Pteranodon sternbergi

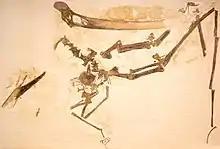
Specimen UALVP 24238 with reconstructed crest; the specimen has also been assigned as the holotype of disputed genus "Dawndraco kanzai"

The most complete example of the species, currently in the collections of the University of Alberta Laboratory for Vertebrate Paleontology as specimen number UALVP 24238, is a partially-articulated sub-adult fossil with a wingspan of about . The skeleton is missing only parts of the skull and the ends of the wings and feet, was discovered in 1974 near Utica, Kansas. The fossil was found by Richard C. Fox and Allen Lindoe in rocks belonging to the lower part of the Smoky Hill Chalk Member of the Niobrara Formation. These rocks date to the late Coniacian or early Santonian stage, about 86 million years ago. In 2010, a paper by Alexander W.A. Kellner argued that this specimen was different enough from "G. sternbegi" that it should be re-classified as its own genus and species, which he named "Dawndraco kanzai". This generic name combined the Dawn deity of the Iroquois with a Latin "draco", "dragon". The specific name refers to the Kanza tribe of Kansas. Kellner thought that several features of the skeleton supported his hypothesis that "D. kanzai" was a unique species, most notably its unique snout, which does not strongly taper towards the tip as in female "Pteranodon" specimens, with the upper and lower margins running almost parallel instead. Kellner thought this meant the specimen must have had a crest running along the length of the snout. However, a re-examination of the fossil published in 2017 by Elizabeth Martin-Silverstone and colleagues argued that the differences in the snout were more likely due to male pteranodontids having longer, broader bills than the more complete female specimens Kellner used for comparison. Martin-Silverstone concluded that ""Dawndraco"" was simply a male "P. sternbergi" with a very long bill with a gradual taper.